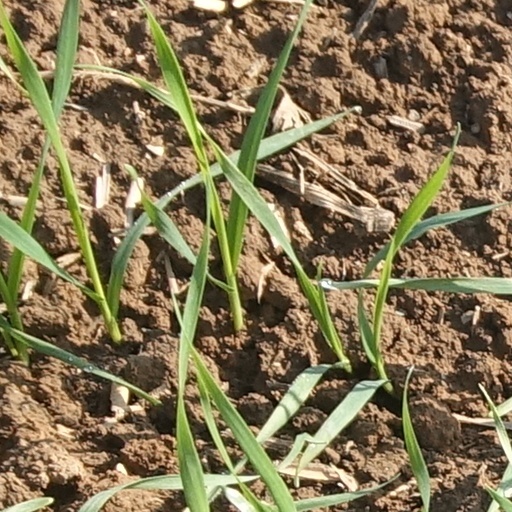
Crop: wheat